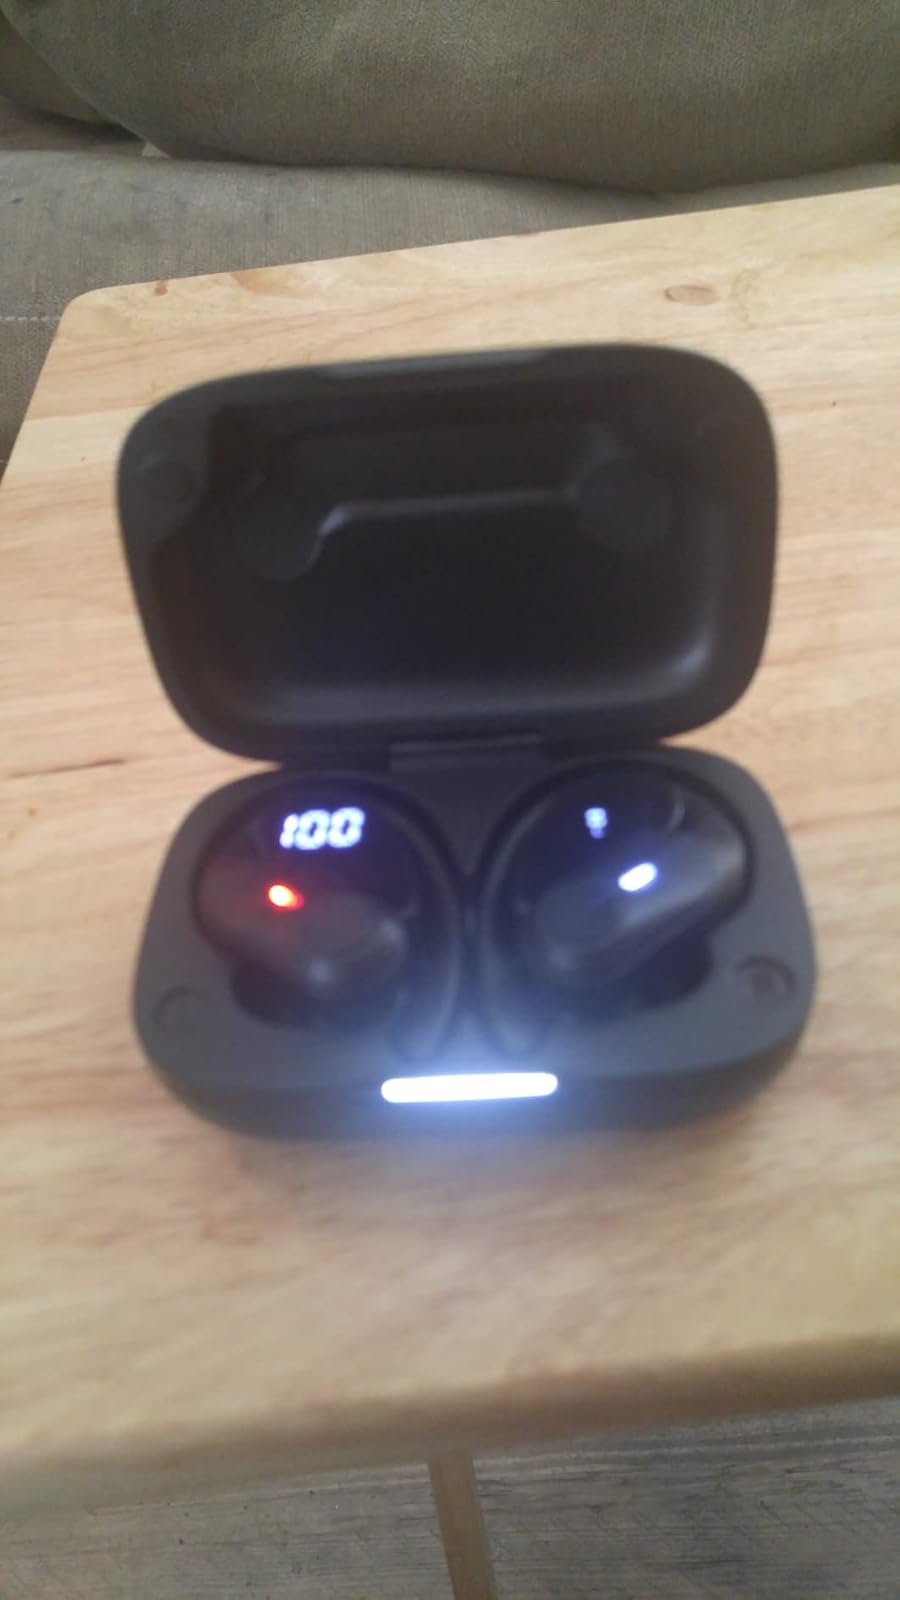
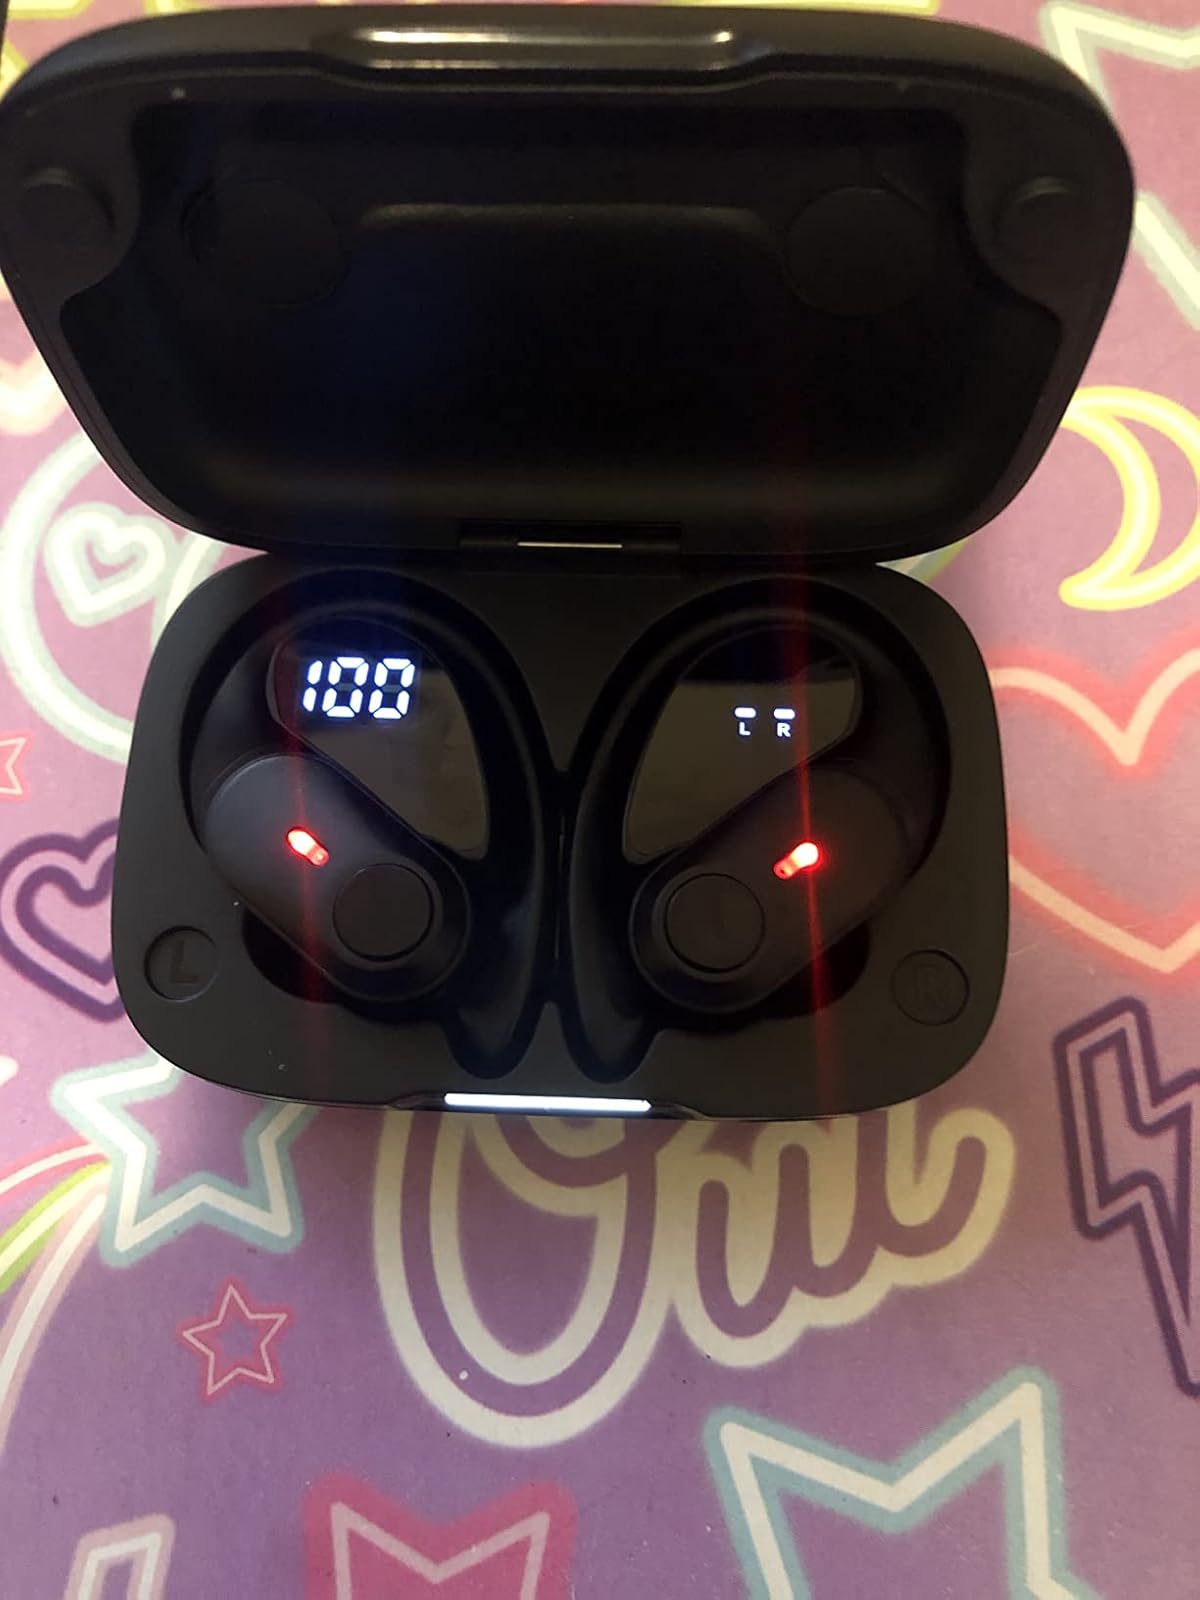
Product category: earbuds
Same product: yes